Live On (TV series)

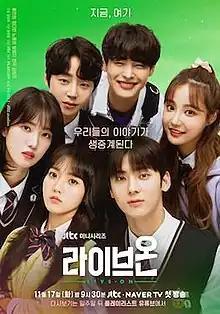
Promotional poster

Live On is a South Korean television series starring Jung Da-bin, Hwang Min-hyun, Noh Jong-hyun, Yang Hye-ji, Yeonwoo and Choi Byung-chan. Written by Bang Yoo-jung and directed by Kim Sang-woo, the series centers on a high school girl who joins her school's broadcasting club in order to catch the person trying to reveal her secret. It aired on JTBC from November 17, 2020, to January 12, 2021.